Clyde H. Wells

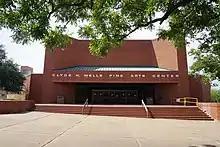
Clyde H. Wells Fine Arts Center

Wells was named “Man of the Year in Texas Agriculture” in 1967 by the Texas County Agricultural Agents Association. The Clyde H. Wells Golf Tournament is held annually by the Tarleton State University Alumni Association. Wells and his father are both mentioned in the Tarleton "Purple Book" for their contributions to the university.